Good Boys (film)

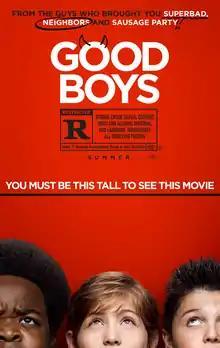
Theatrical release poster

Good Boys is a 2019 American coming-of-age comedy film directed by Gene Stupnitsky, in his directorial debut, and written by Stupnitsky and Lee Eisenberg. It stars Jacob Tremblay, Keith L. Williams, and Brady Noon.